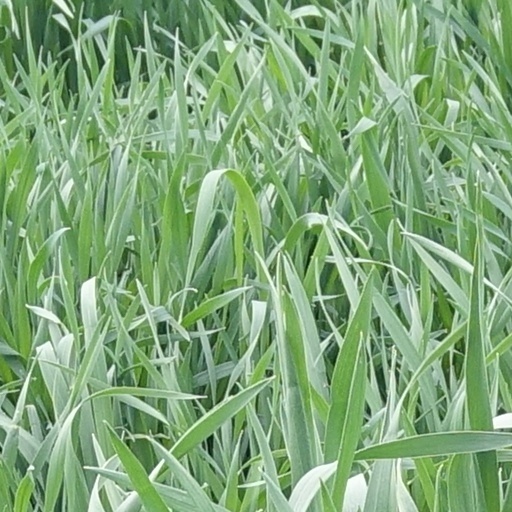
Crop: wheat